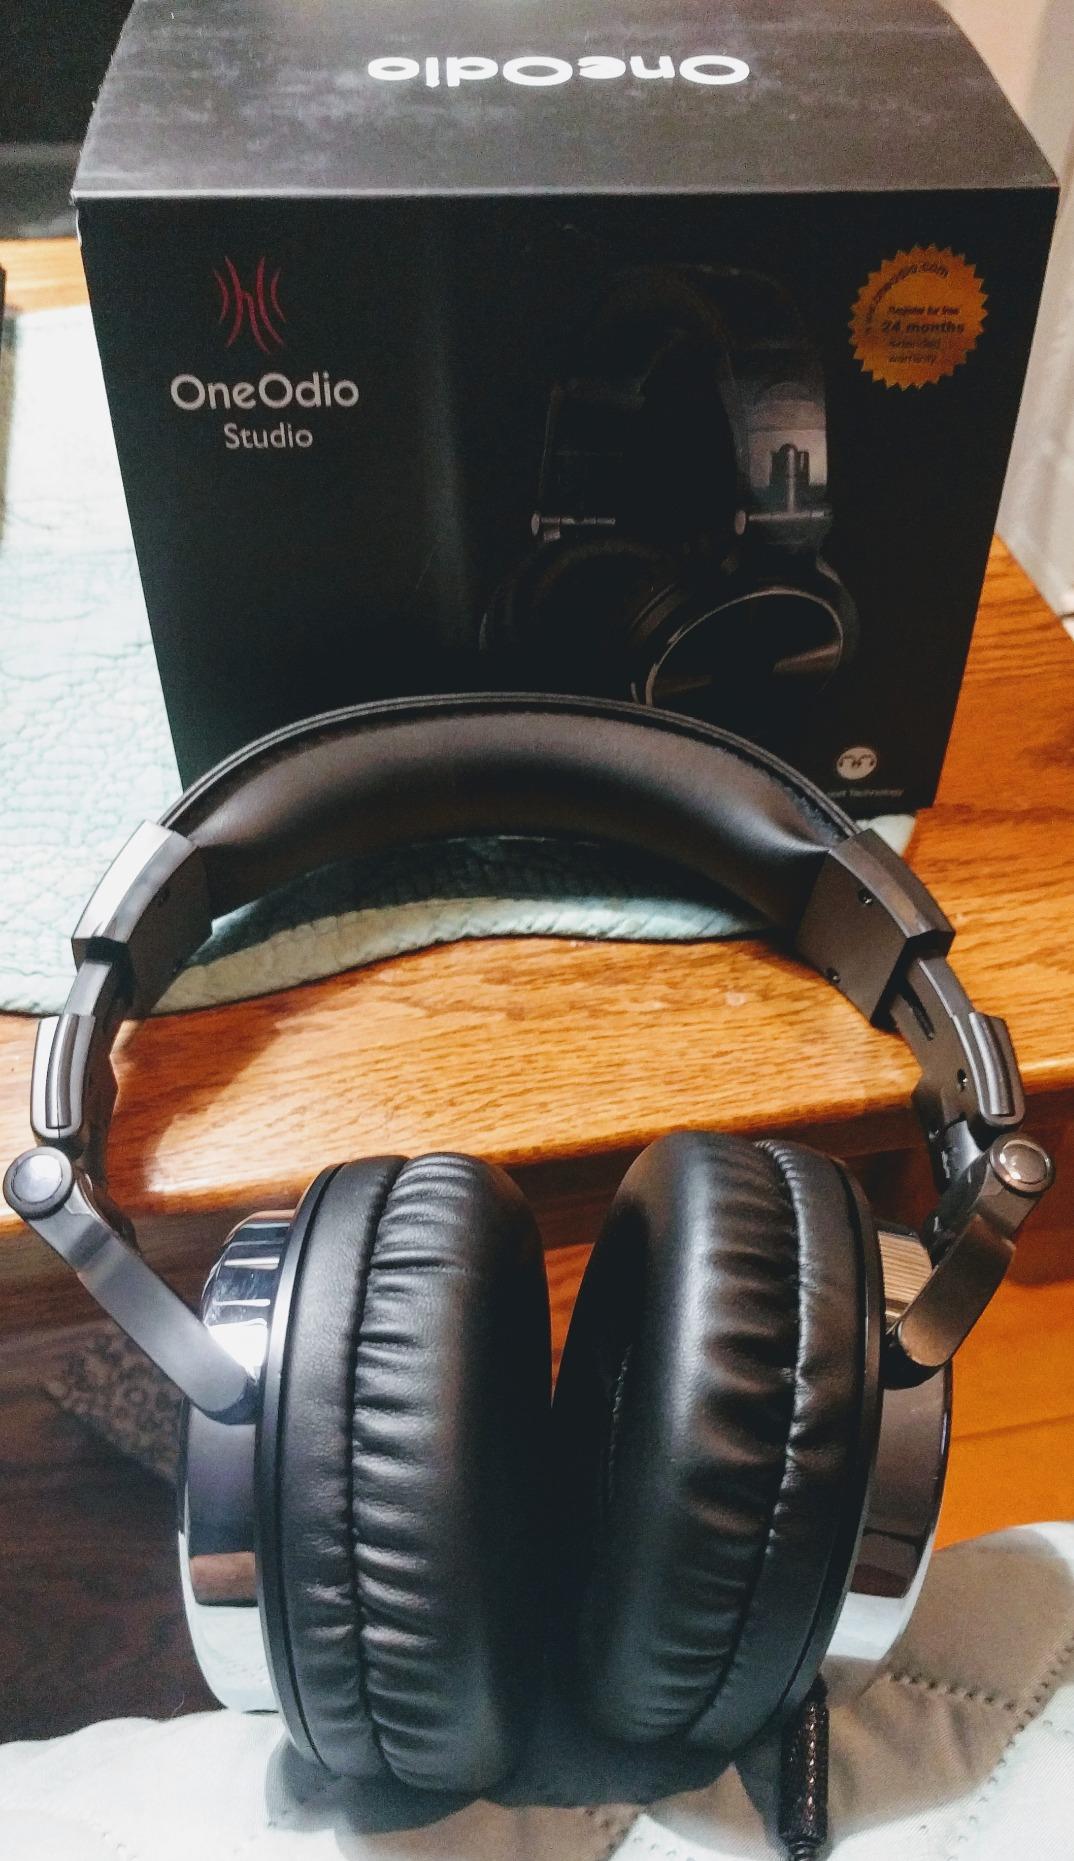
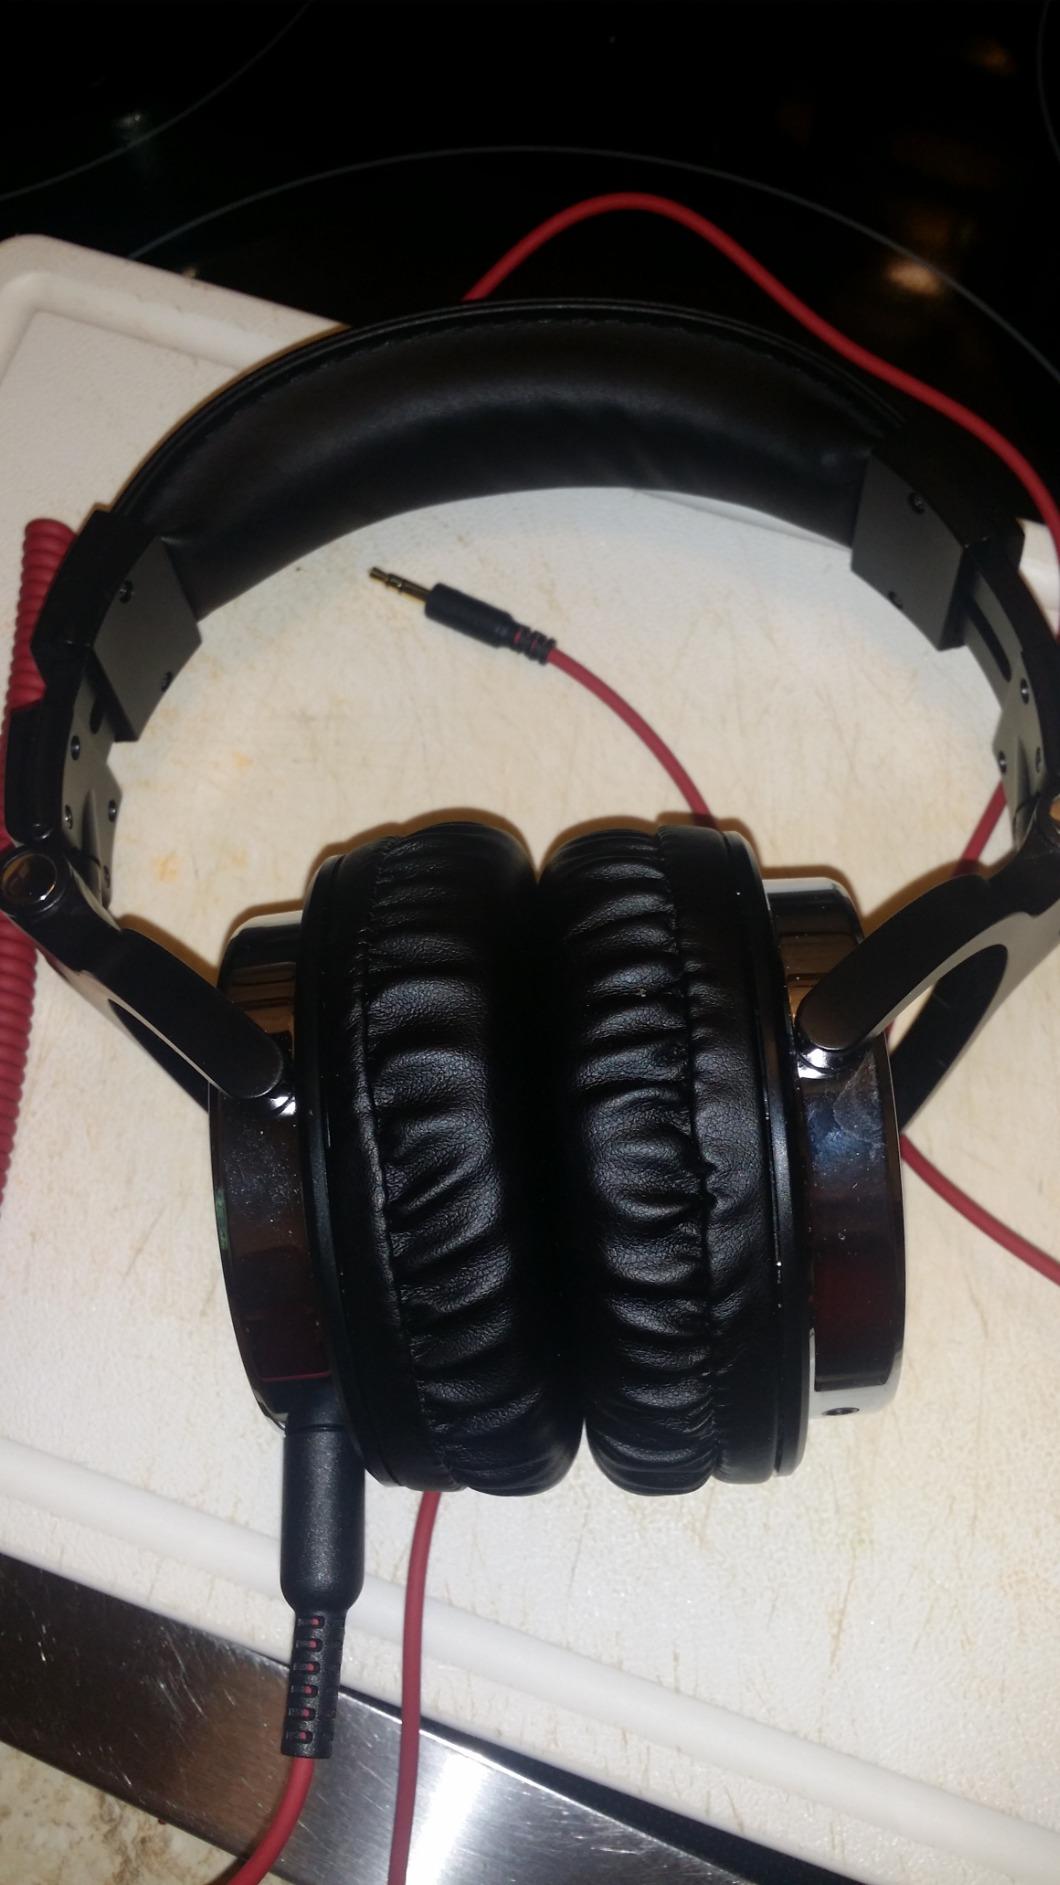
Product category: headphones
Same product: yes